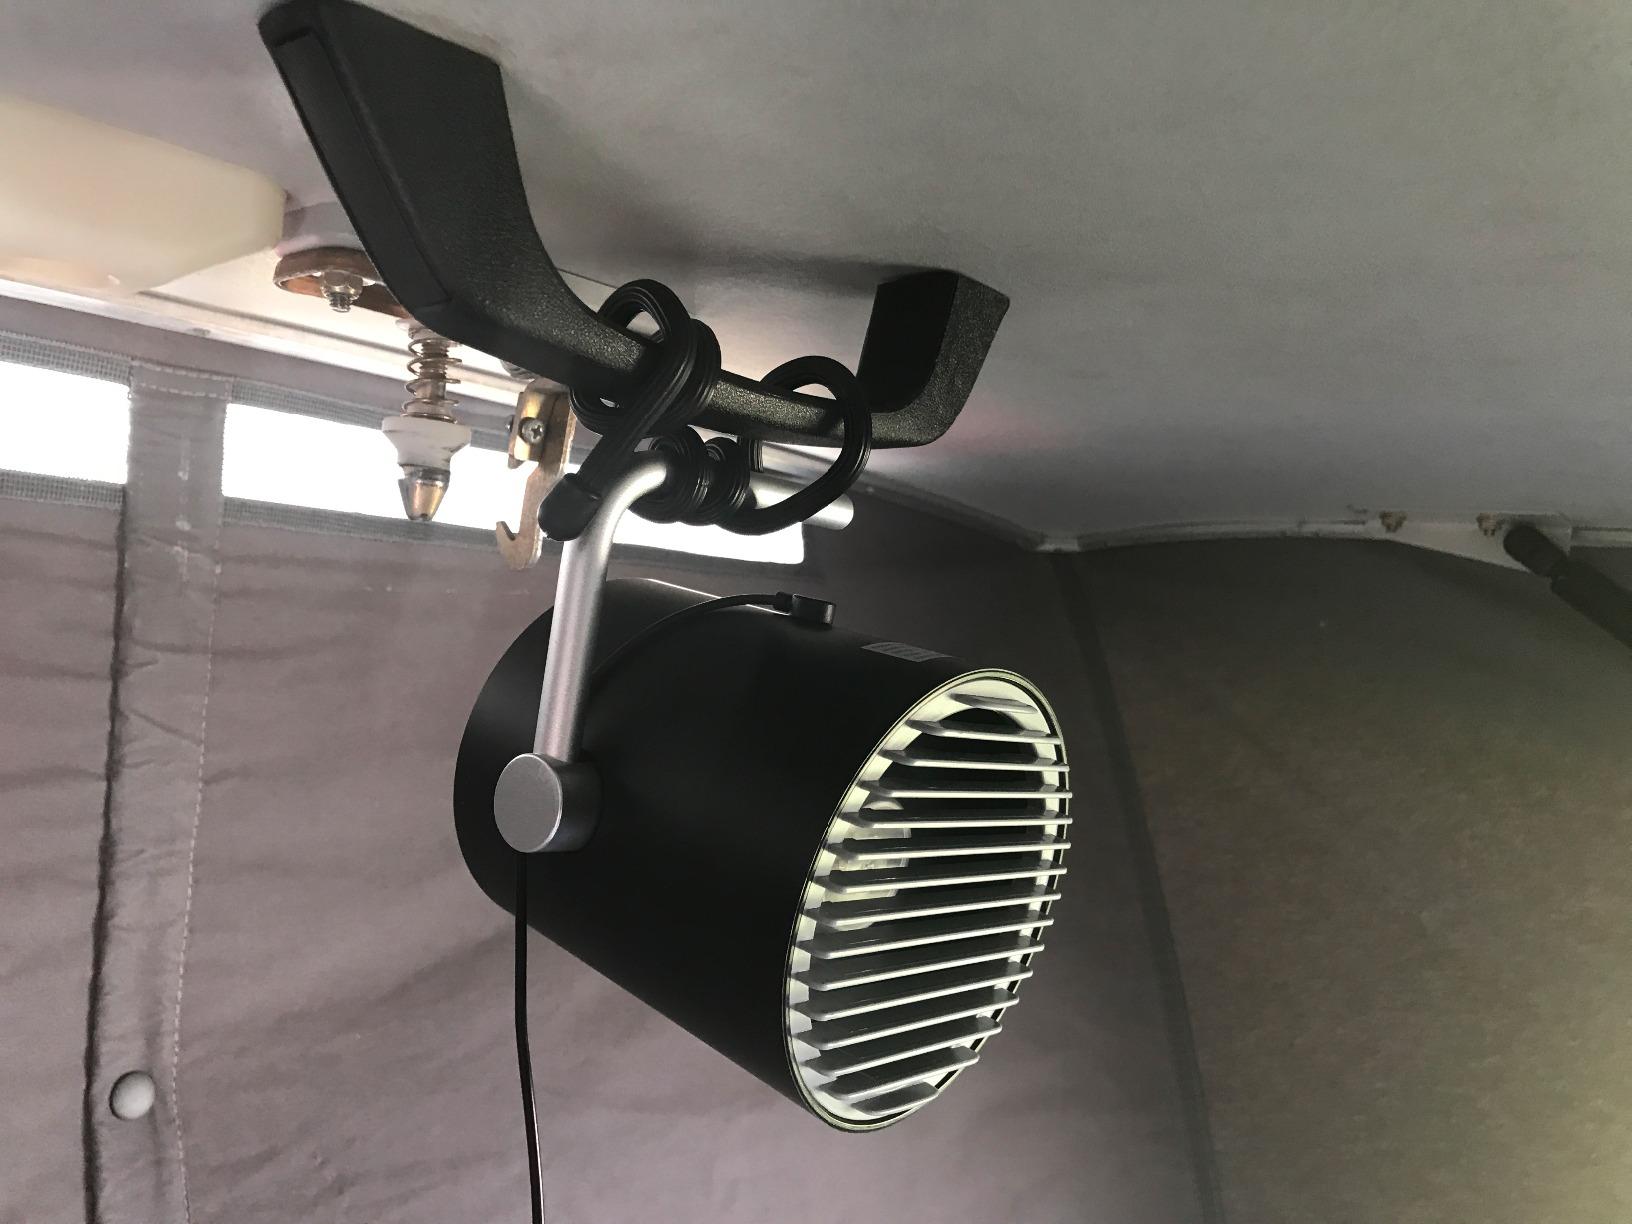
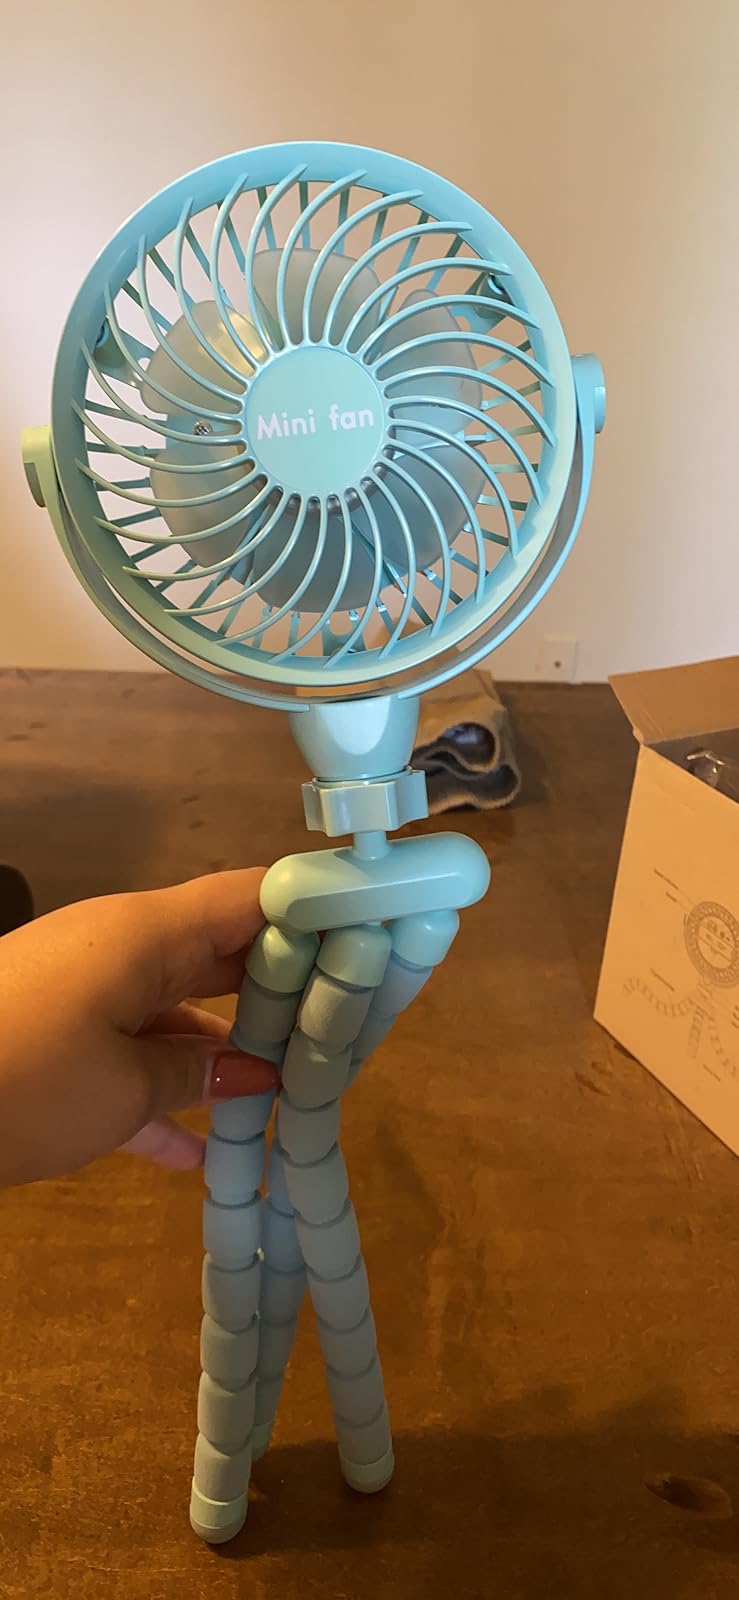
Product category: fan
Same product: no